Drink can

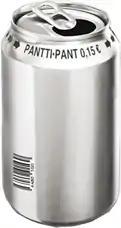
Beverage can

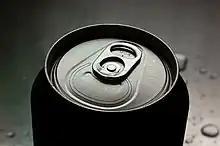
The stay-tab opening mechanism characteristic of most drinking cans since the mid-1980s. The 'wide-mouth' version, seen here, was introduced in the late 1990s.

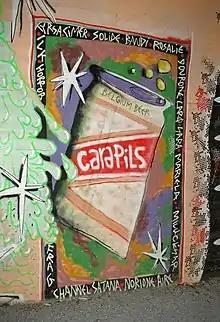
Can of Belgian Pils represented on a mural of the railway station of Louvain-la-Neuve (Belgium).

A drink can (or beverage can) is a metal container with a polymer interior designed to hold a fixed portion of liquid such as carbonated soft drinks, alcoholic drinks, fruit juices, teas, herbal teas, energy drinks, etc. Drink cans exteriors are made of aluminum (75% of worldwide production) or tin-plated steel (25% worldwide production) and the interiors coated with an epoxy resin or polymer. Worldwide production for all drink cans is approximately 370 billion cans per year.